Michael Trotobas

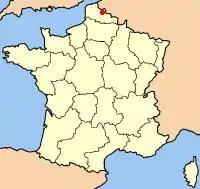
Trotobas operated in and around the city of Lille.

Michael Alfred Raymond Trotobas (20 May 1914 – 27 November 1943), code named Sylvestre and known in France as Capitaine Michel, was an agent of the United Kingdom's clandestine Special Operations Executive (SOE) organization during World War II in France. The purpose of SOE was to conduct espionage, sabotage, and reconnaissance in countries occupied by the Axis powers, especially Nazi Germany. SOE agents allied themselves with resistance groups and supplied them with weapons and equipment parachuted in from England.